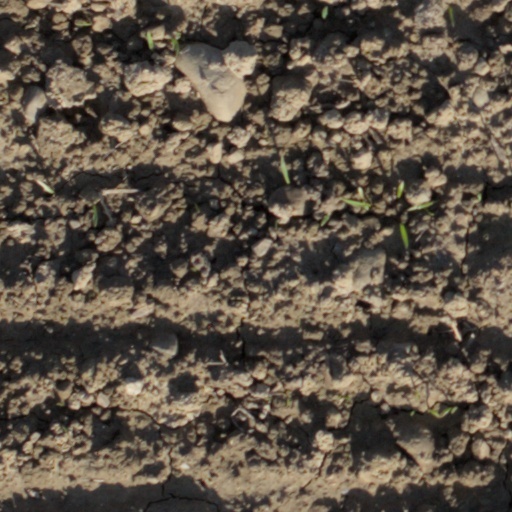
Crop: wheat